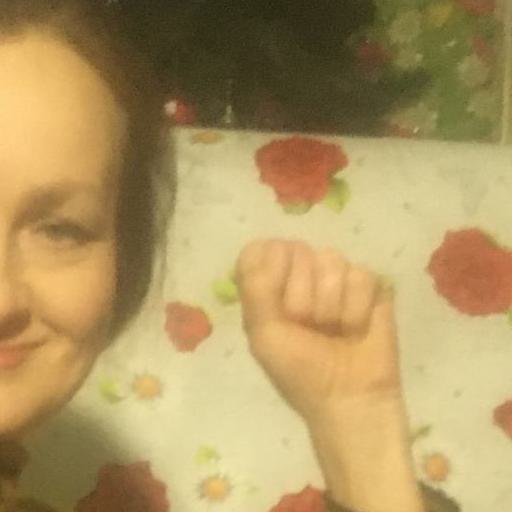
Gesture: fist